Goodbye, Mr. Chips (1939 film)

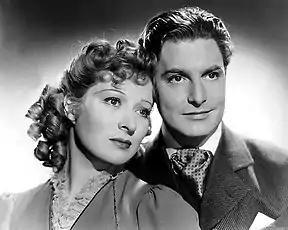
Promotional photograph of Greer Garson and Robert Donat in "Goodbye, Mr. Chips"

The opening credits contain a card that reads: "To Sidney Franklin...For his contribution in the preparation of the production...Grateful acknowledgement,"